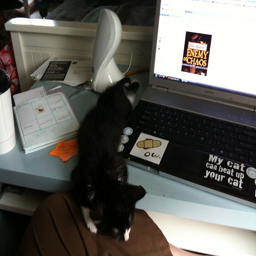
A kitten is crawling on the knee of the person at the laptop.
A cat is on a desk next to a laptop computer.
A car walks off the desk and onto a person's leg.
A small cat lays in front of a laptop.
A small cat playing on a computer desk.